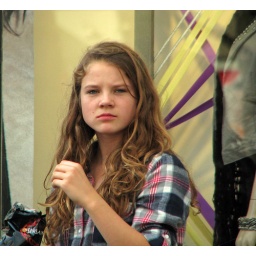
Young girl in Southampton munching her way through a big bag of crisps.